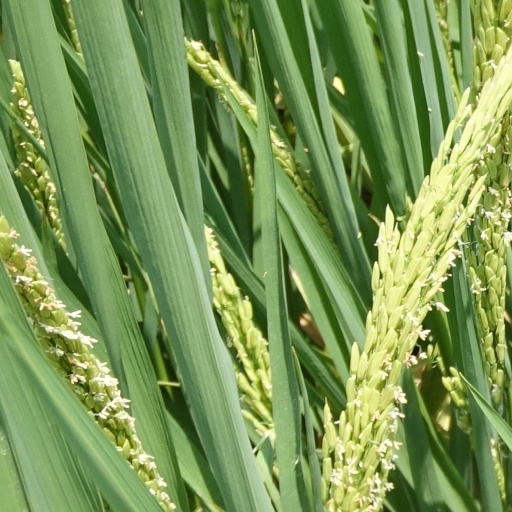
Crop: rice